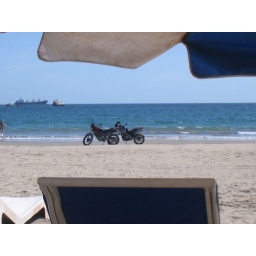
Nice view of the bikes on the beach with a ship in the background, Stone Island, Mazatlan